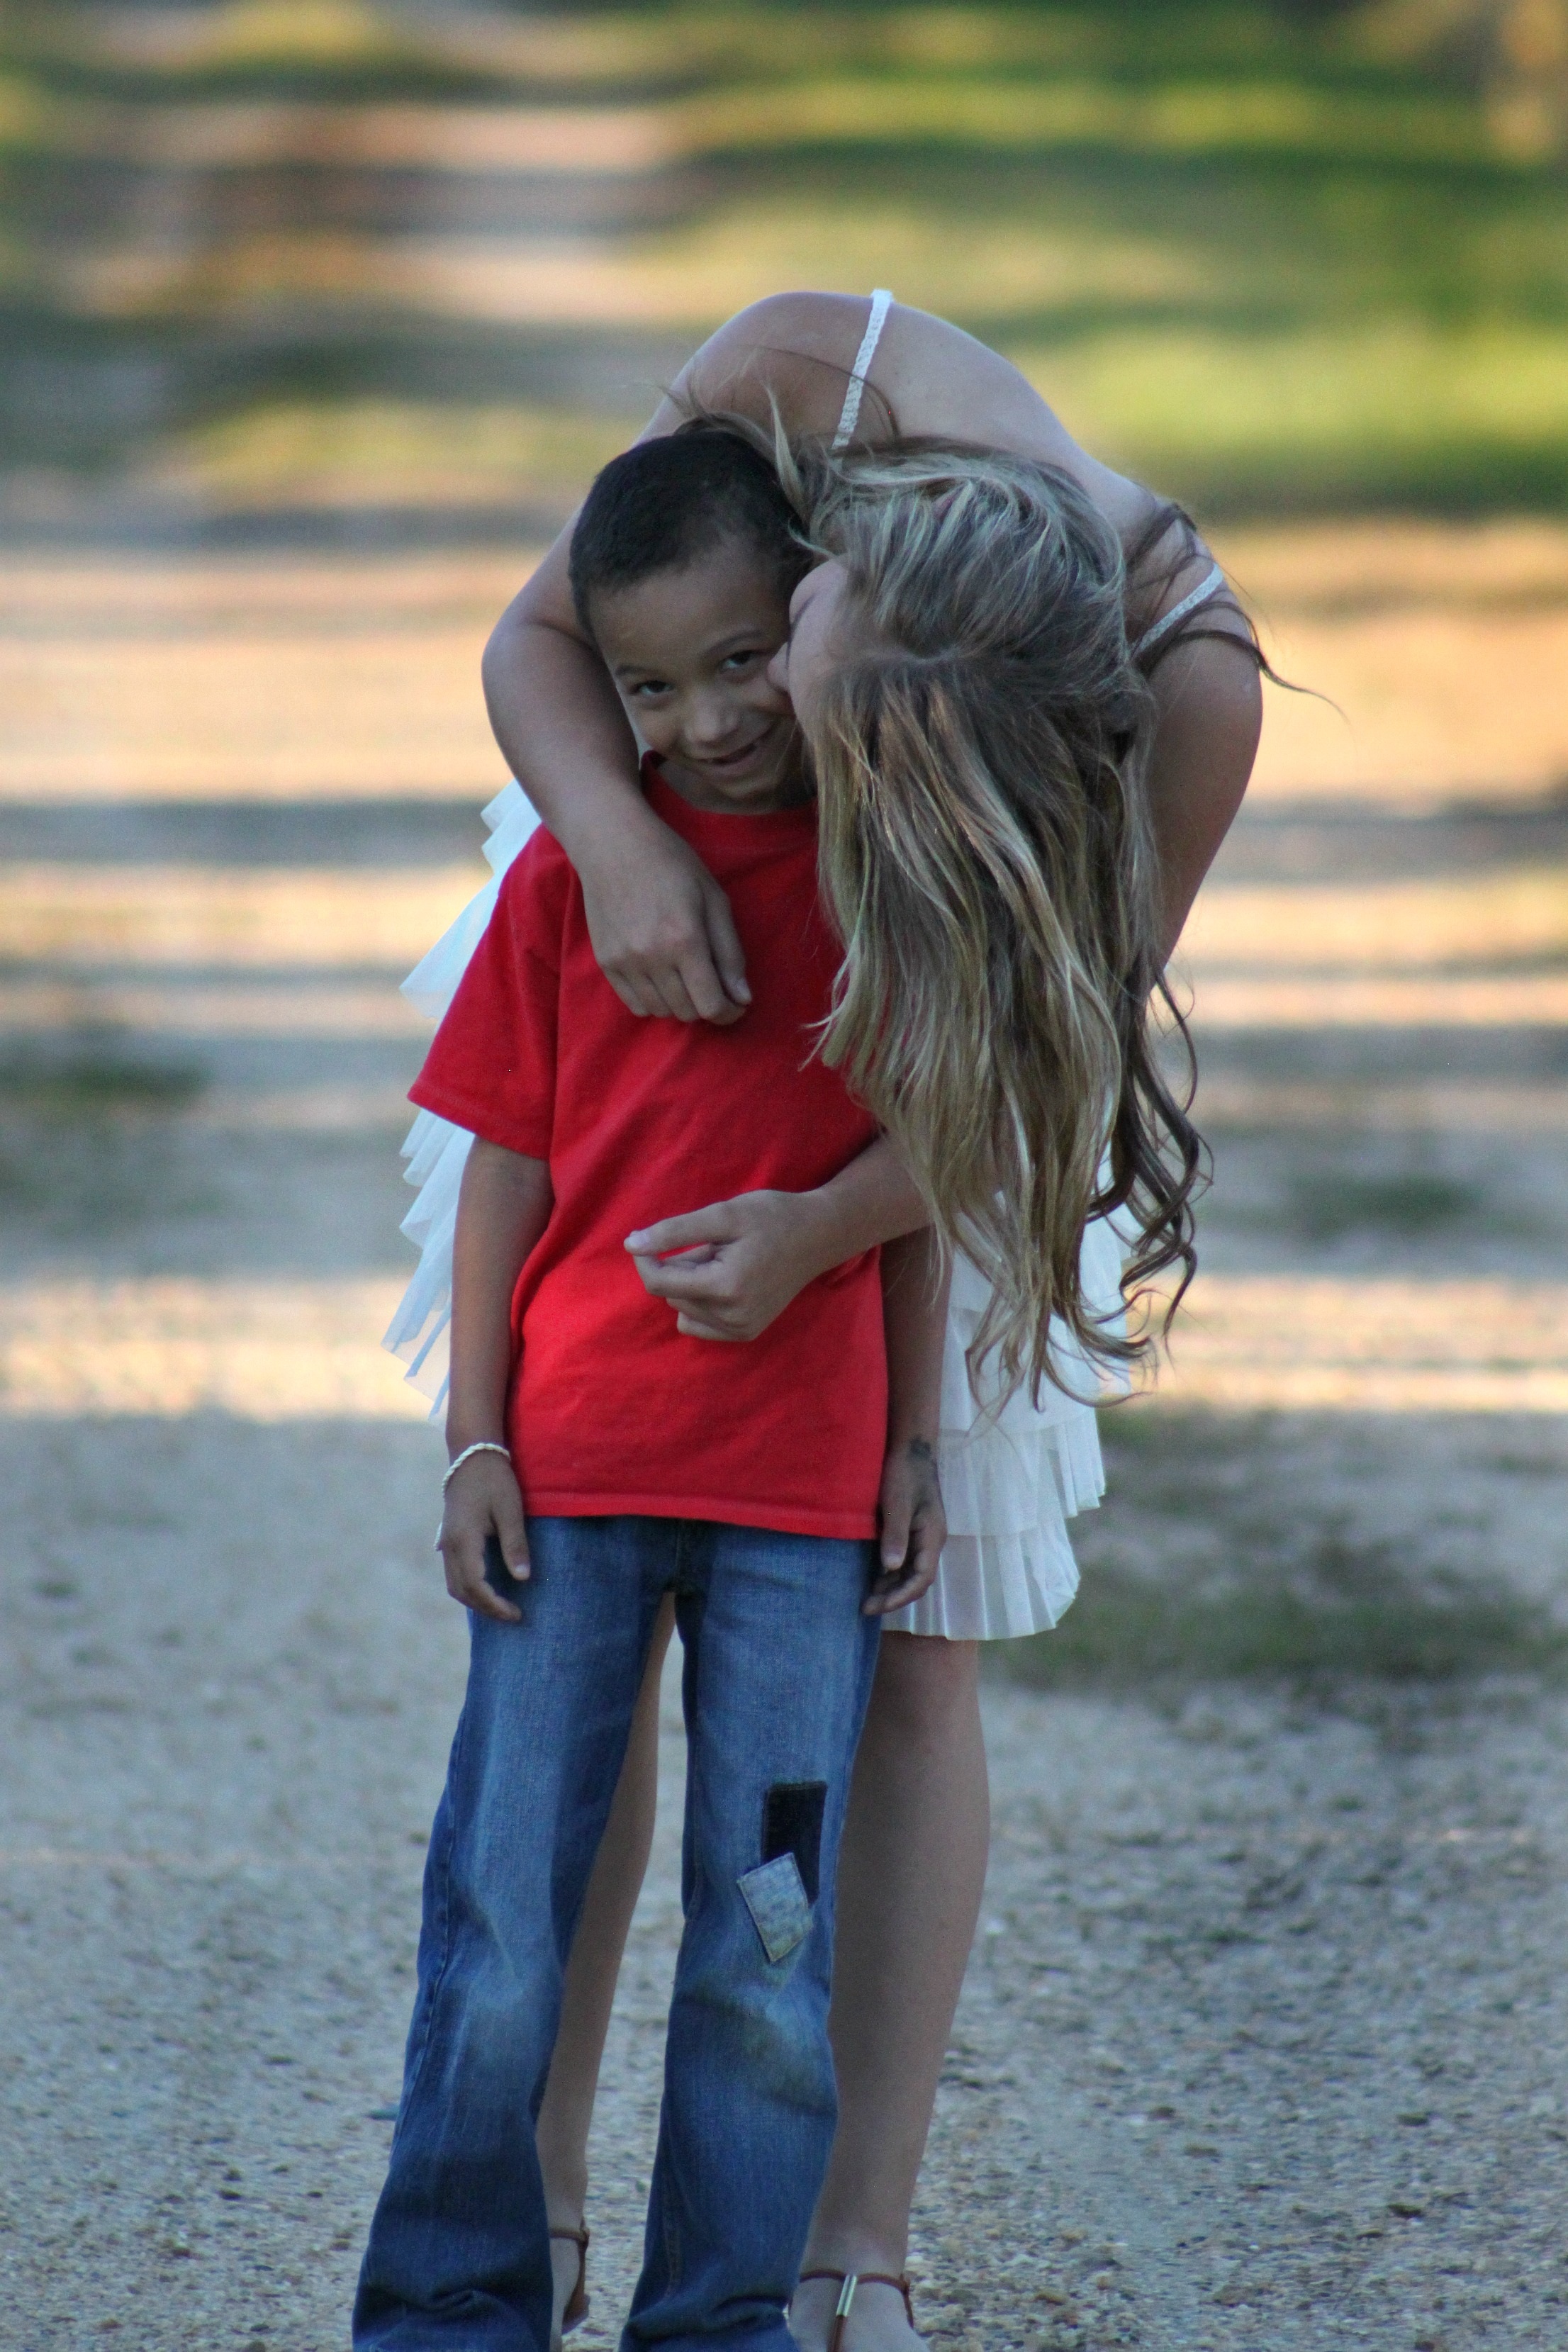
person, people, girl, woman, photography, boy, summer, young, spring, sitting, child, blue, together, lady, smiling, cheerful, outdoors, children, fun, dress, friends, happy, happiness, toddler, photograph, beauty, emotion, interaction, photo shoot, portrait photography, human positions